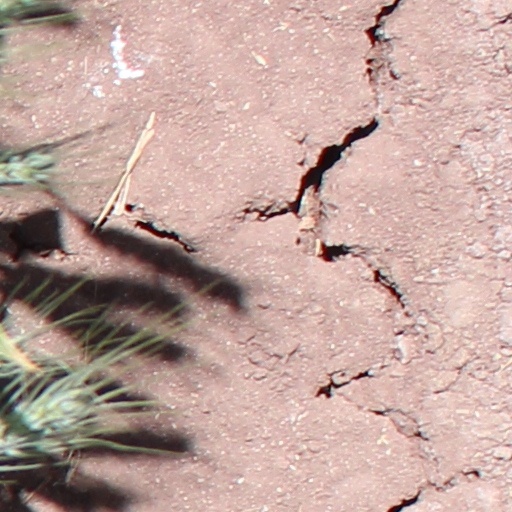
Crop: wheat